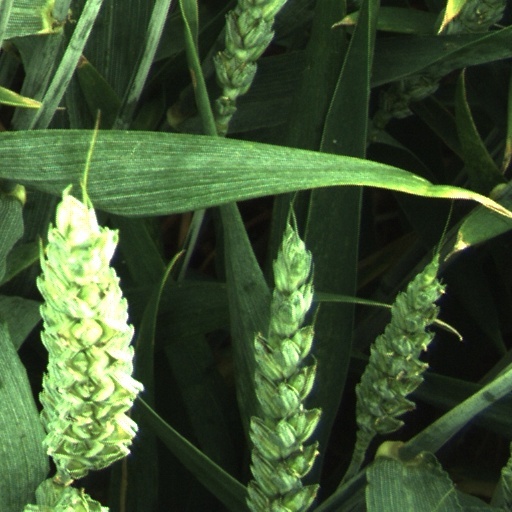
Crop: wheat